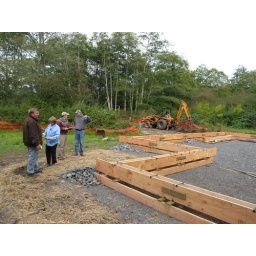
The backhoe in the distance is digging the ditch to the bedroom pod, to lay water and septic lines